Orange County Great Park

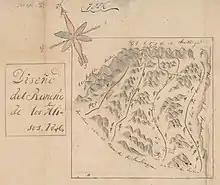
Great Park stands on land originally part of Rancho Cañada de los Alisos, granted in 1842 to José Antonio Serrano.

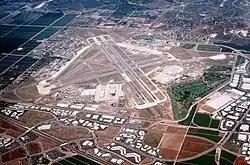
An aerial view of the U.S. Marine Corps Air Station in 1993.

The Great Park was the site of Marine Corps Air Station El Toro from 1943 to 1999. In 1993, the Base Realignment and Closure Commission recommended closing MCAS El Toro and transferring its activities to Marine Corps Air Station Miramar. This led to a lengthy political and public relations battle over the subsequent use of the base after its closure, and the issue figured prominently in Orange County politics during the late 1990s. Initial proposals included a commercial airport, housing, and the Great Park. In 2001, Orange County voters passed Measure W, authorizing the former air station's use as a central park/nature preserve and multi-use development. The measure was passed, which led to the designation of the land as the Great Park.